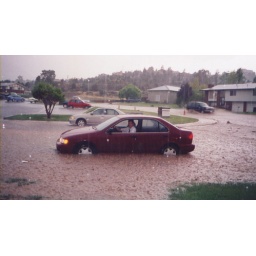
The Cedar flood of 2000! We had to move our car to higher ground and put sandbags around our front door...